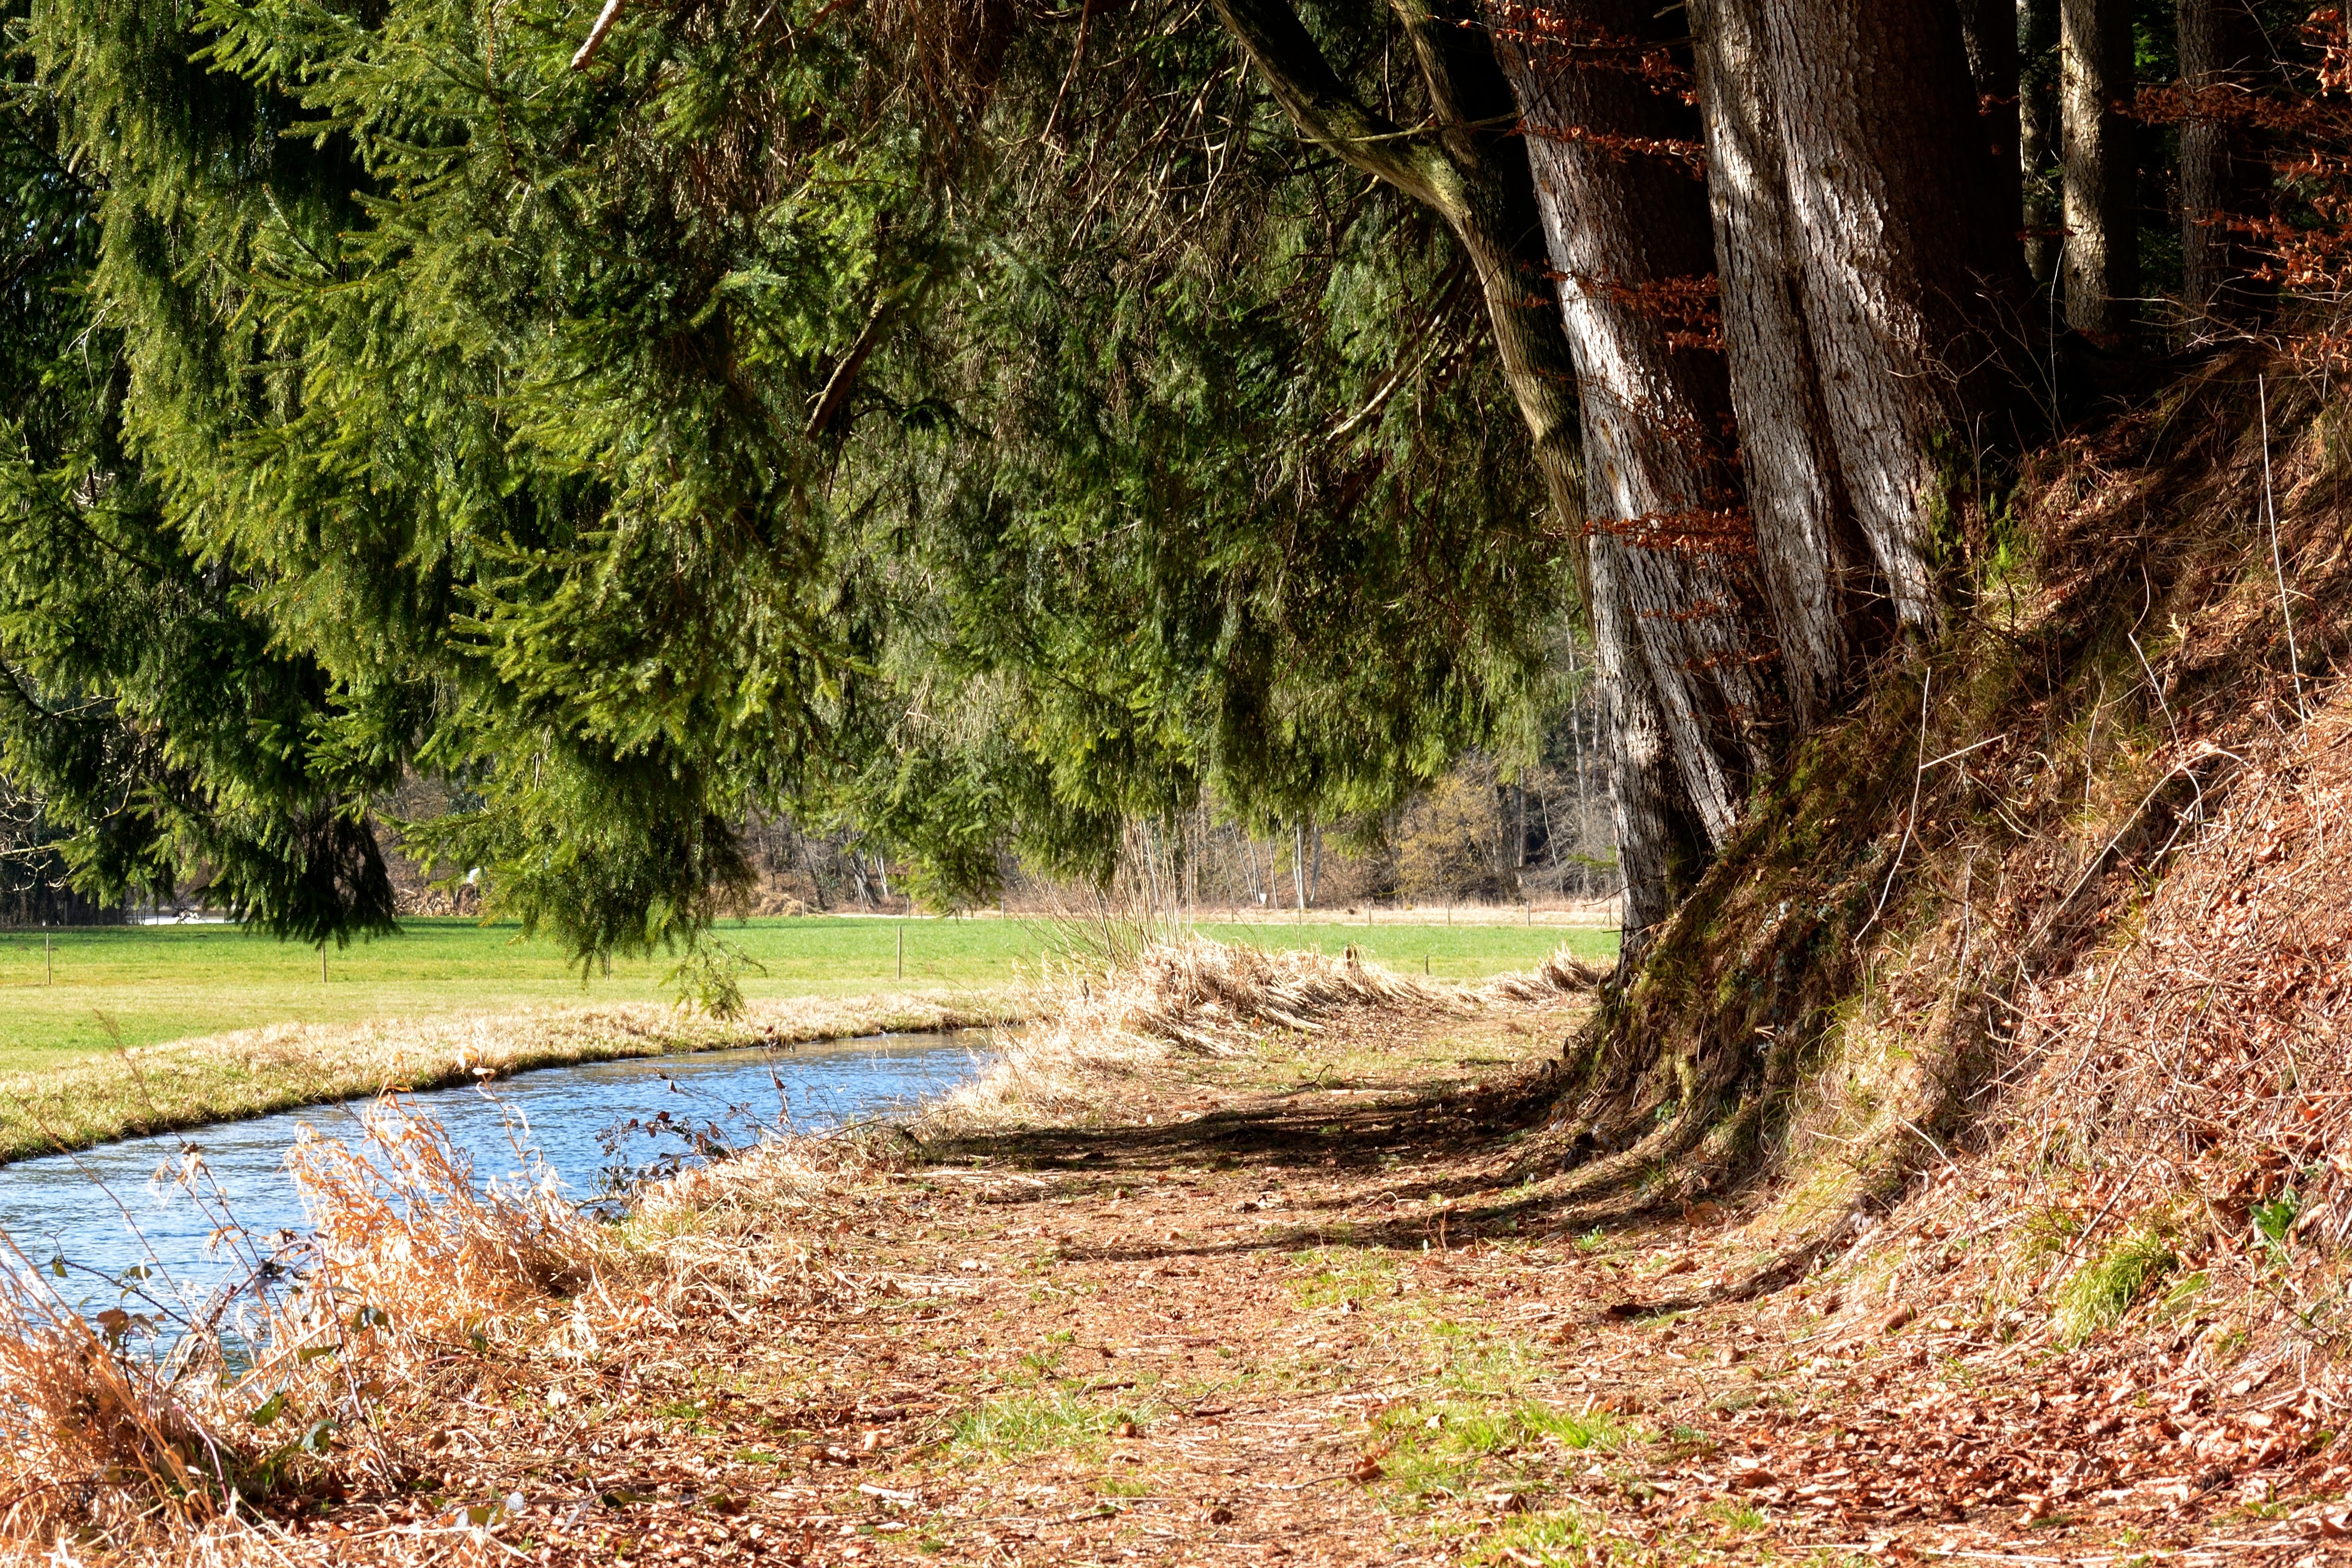
tree, nature, forest, wilderness, hiking, trail, meadow, river, walk, stream, jungle, autumn, romance, soil, lane, waterway, trees, wetland, promenade, woodland, habitat, idyll, away, nature trail, firs, ecosystem, recovery, forest path, dirt track, natural environment, woody plant